Cello Concerto (Tchaikovsky/Leonovich)

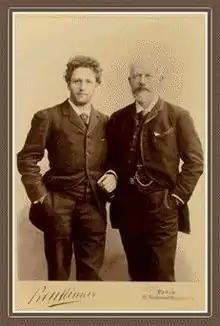
Tchaikovsky with cellist Anatoliy Brandukov

Tchaikovsky wrote to Léonce Détroyat on 20 June 1888 that he had promised to write concertos for piano, violin, cello and flute to several artists, including two in Paris—pianist Louis Diémer and flautist Paul Taffanel. By 1893, this list of projects also included an eleventh opera. Odessan journalist V. P. Sokolnikov remembered that during a visit to Odessa in early 1893, Tchaikovsky played through some sketches with cellist Vladimir Alois. However, nothing to confirm this account has yet come to light.